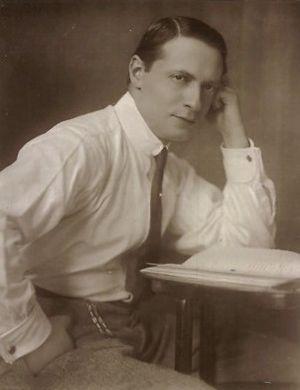
Hermann Wlach est un acteur de théâtre et de cinéma autrichien.